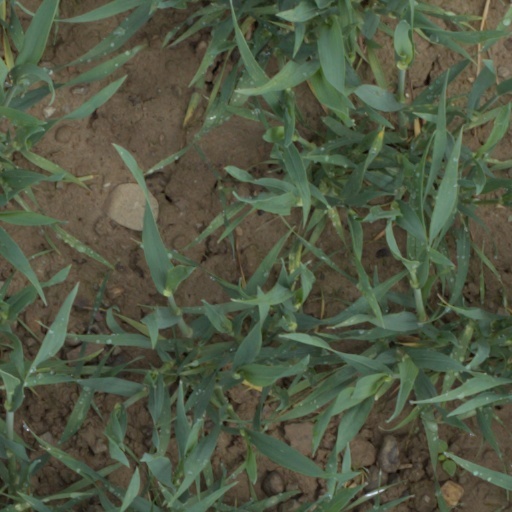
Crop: wheat